Down to the Dirt

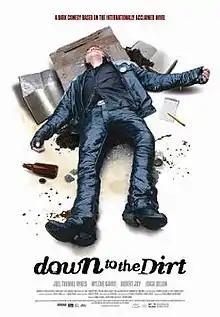
Film poster

Down to the Dirt is a 2008 Canadian film based upon Newfoundland author Joel Thomas Hynes' first novel of the same name. The movie was shot largely in Newfoundland. It won two awards at the Atlantic Film Festival, one for the best feature film and other for the best screenplay.